M3 submachine gun

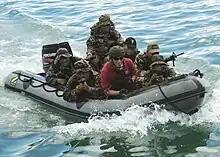
Philippine Naval Special Warfare Group members conduct interdiction training with the U.S. Coast Guard in Cebu City, 2009. Two of them are armed with M3s.

The gun used metal stamping and pressing, spot welding and seam welding extensively in its construction, reducing the number of man-hours required to assemble a unit. Only the barrel, bolt and firing mechanism were precision machined. The receiver consists of two sheet metal halves welded together to form a cylinder. At the front end is a knurled metal cap which is used to retain the removable barrel. The cold-swaged, rifled barrel has four right-hand grooves. M3 and M3A1 submachine guns can be fitted with an optional, detachable flash hider, though none saw any service in World War II. A later production flash hider designated "Hider, Flash M9" was produced in time to see service during the Korean War. It proved popular in combat, as frequent night engagements emphasized the need to reduce flash signatures on small arms. In Korea, U.S. soldiers equipped with automatic weapons were taught to look above the flash of their weapon during night firing, a practice that sometimes prevented the detection of crawling enemy infiltrators and sappers. During night combat soldiers are trained to look for the enemy's muzzle flashes and fire in that direction, so having a machine gun with a significantly reduced muzzle flash allowed for better nighttime infiltration and gave soldiers an edge in combat.